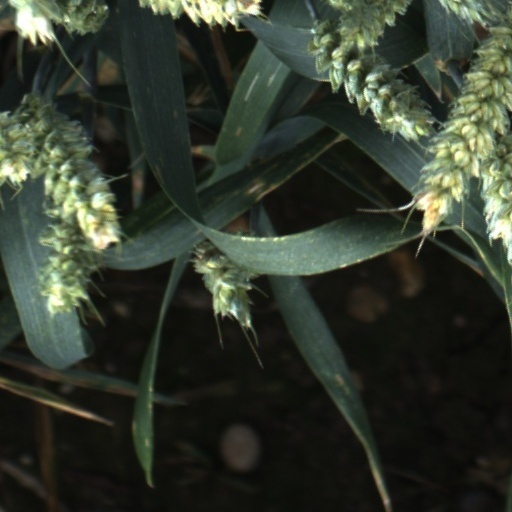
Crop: wheat